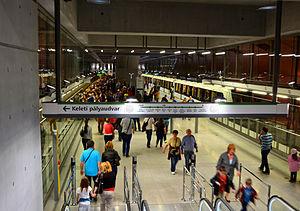
Kelenföld vasútállomás est une station du métro de Budapest. Elle est sur la.